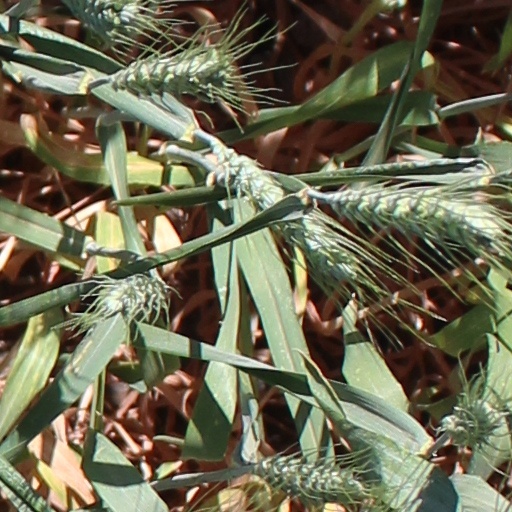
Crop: wheat